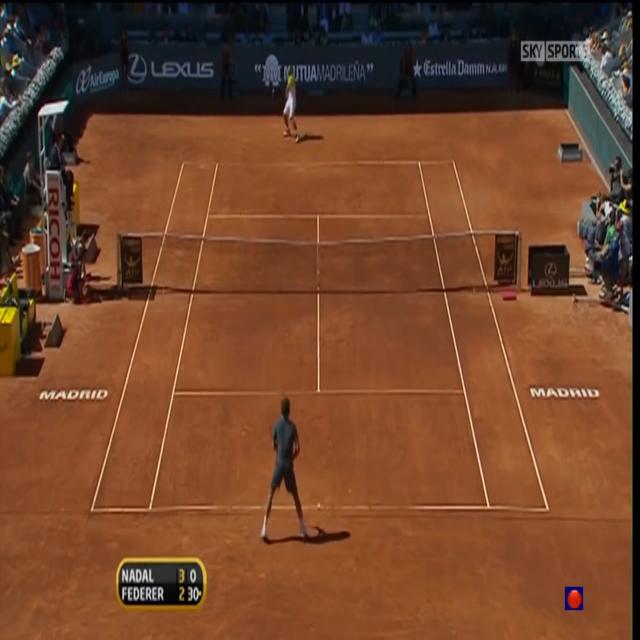
Both tennis players stand behind the baseline of the court.